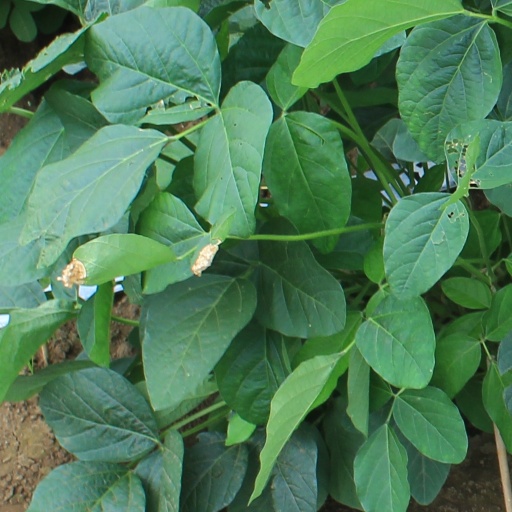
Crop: soybean